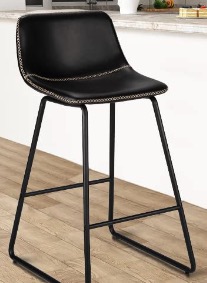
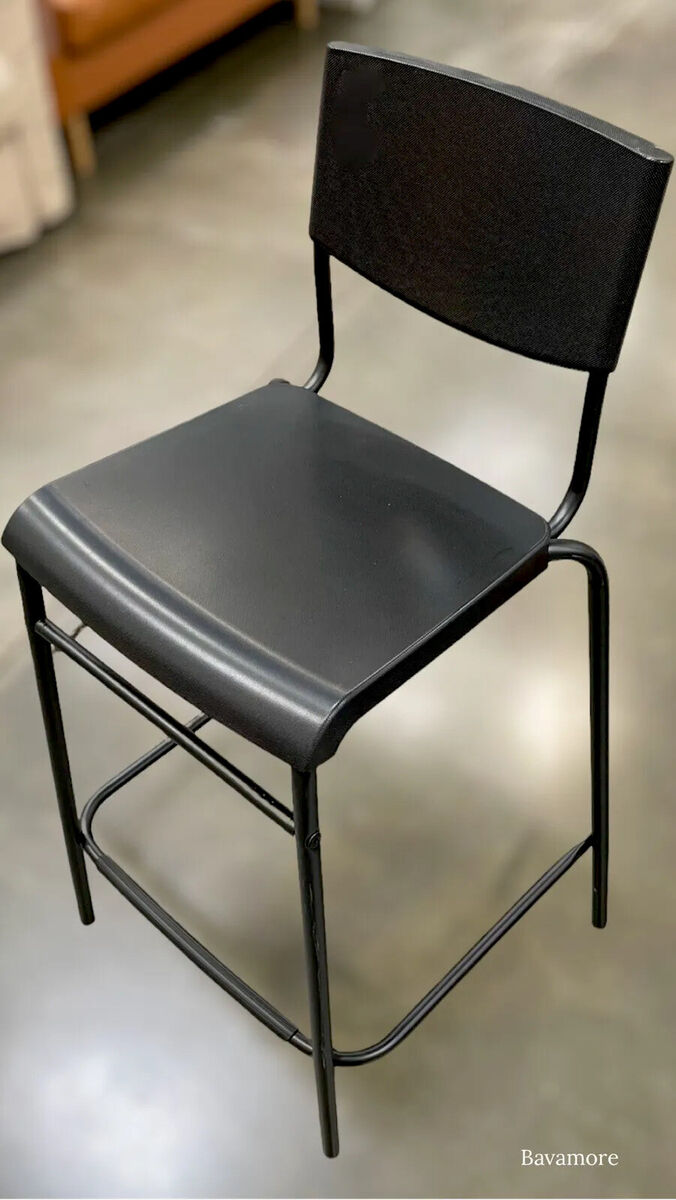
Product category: stool
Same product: no